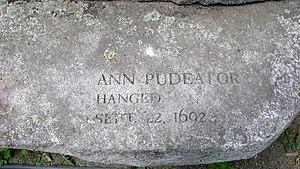
Ann Pudeator est une veuve septuagénaire, accusée et reconnue coupable de sorcellerie lors du procès des sorcières de Salem au Massachusetts. Elle est exécutée par pendaison.